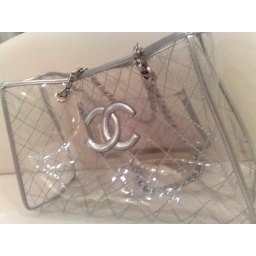
clear to see NO CHANEL TAG, NO HOLOGRAM STICKER in the bag